The Man Without a Past

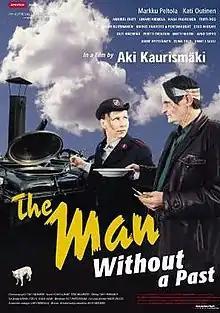
Theatrical release poster

The Man Without a Past is a 2002 Finnish comedy-drama film produced, written, and directed by Aki Kaurismäki. Starring Markku Peltola, Kati Outinen and Juhani Niemelä, it is the second installment in Kaurismäki's "Finland" trilogy, the other two films being "Drifting Clouds" (1996) and "Lights in the Dusk" (2006). The film was nominated for the Academy Award for Best Foreign Language Film in 2002 (the only Finnish film so far) and won the Grand Prix at the 2002 Cannes Film Festival.